Edward VIII

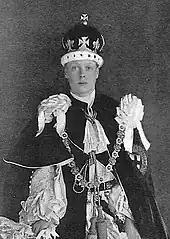
As Prince of Wales, 1911

Edward was born on 23 June 1894 at White Lodge, Richmond Park, on the outskirts of London during the reign of his great-grandmother Queen Victoria. He was the eldest son of the Duke and Duchess of York (later King George V and Queen Mary). His father was the son of the Prince and Princess of Wales (later King Edward VII and Queen Alexandra). His mother was the eldest daughter of Princess Mary Adelaide of Cambridge and Francis, Duke of Teck. At the time of his birth, he was third in the line of succession to the throne, behind his grandfather and father.